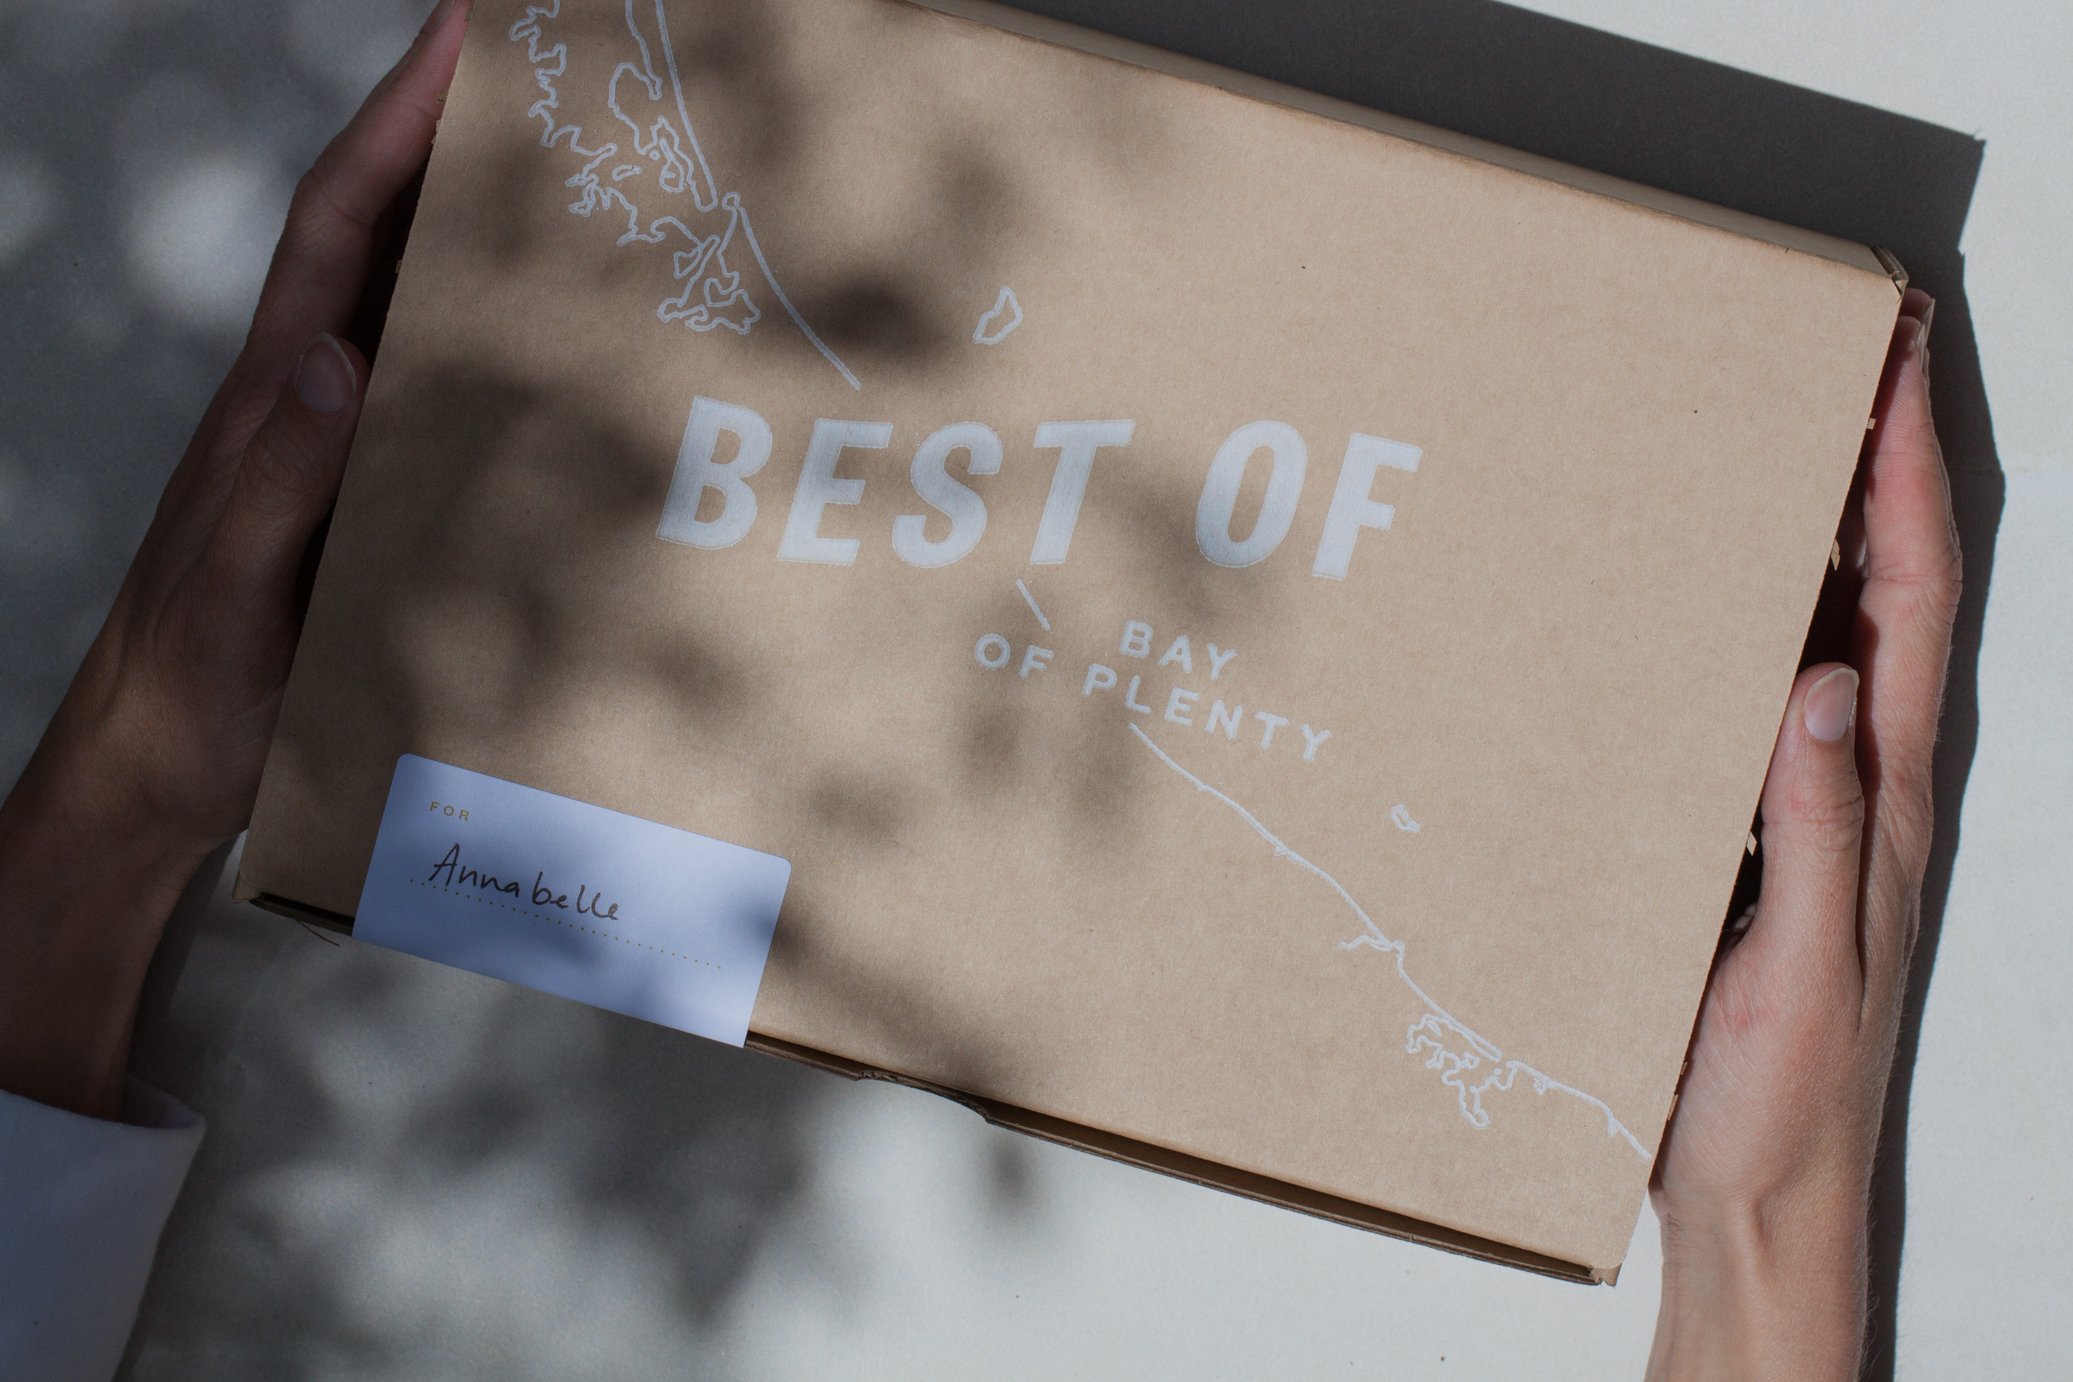
Label: cardboard